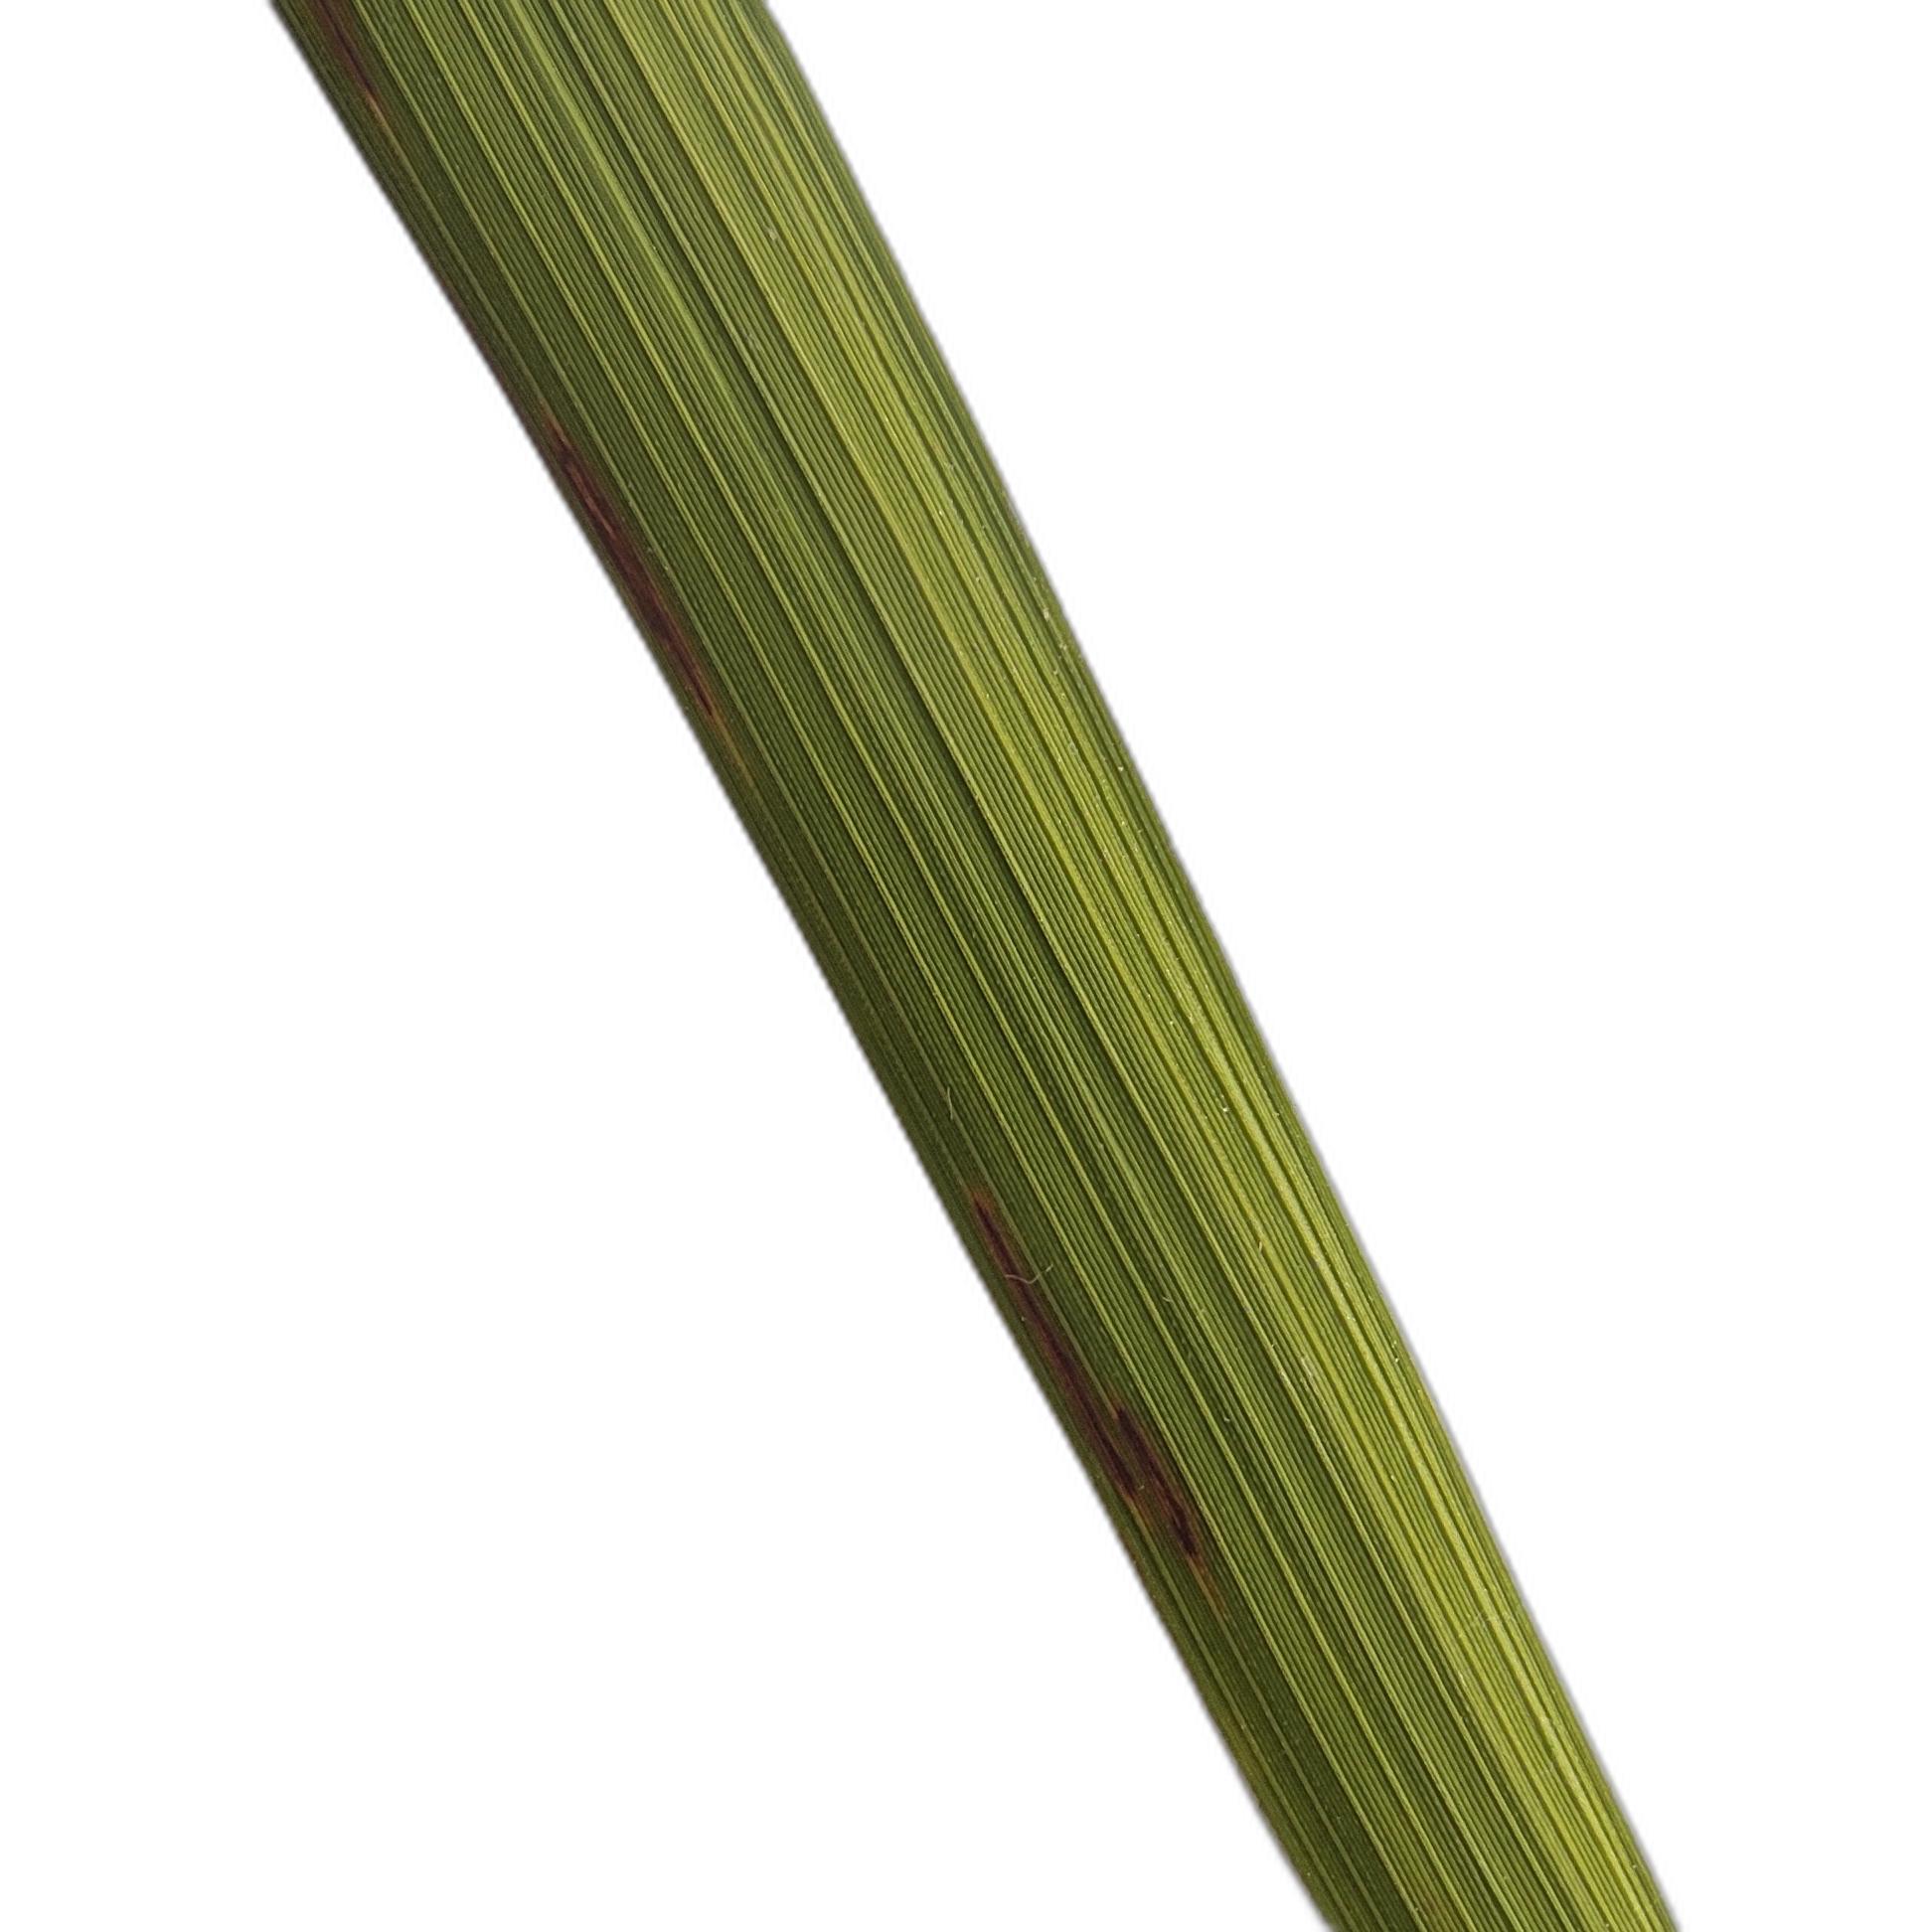
Label: Rice Blast